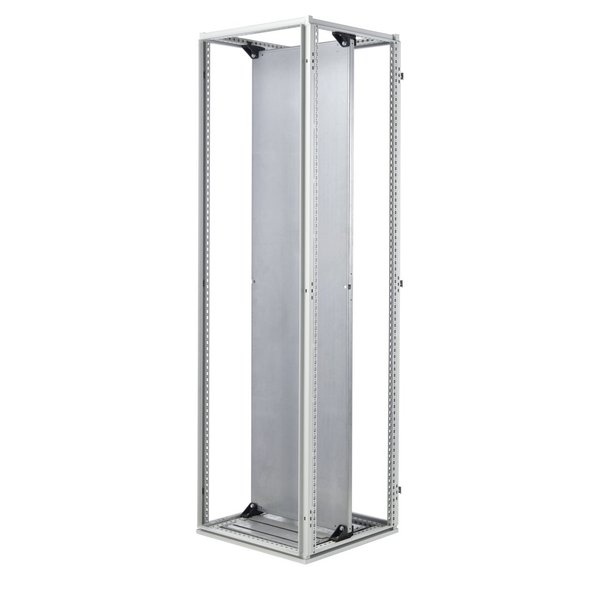
PROLINE G2 Full Mounting Subpanels, fits 1600x800mm, White, Steel
PROLINE G2 Full Mounting Subpanels,fits
Brand: Nvent Hoffman
Category: Electronics > Electronics Accessories > Power > Power Supply Enclosures